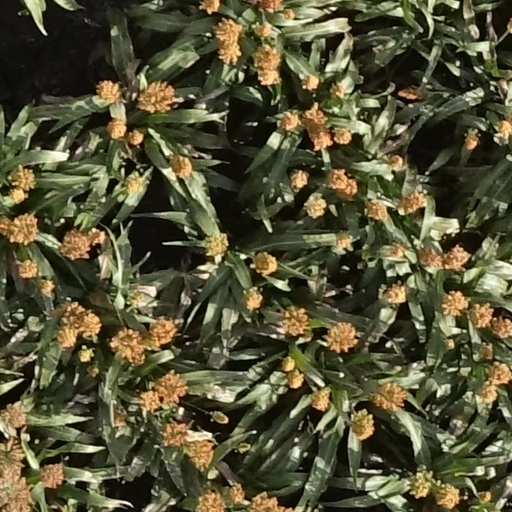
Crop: sorghum